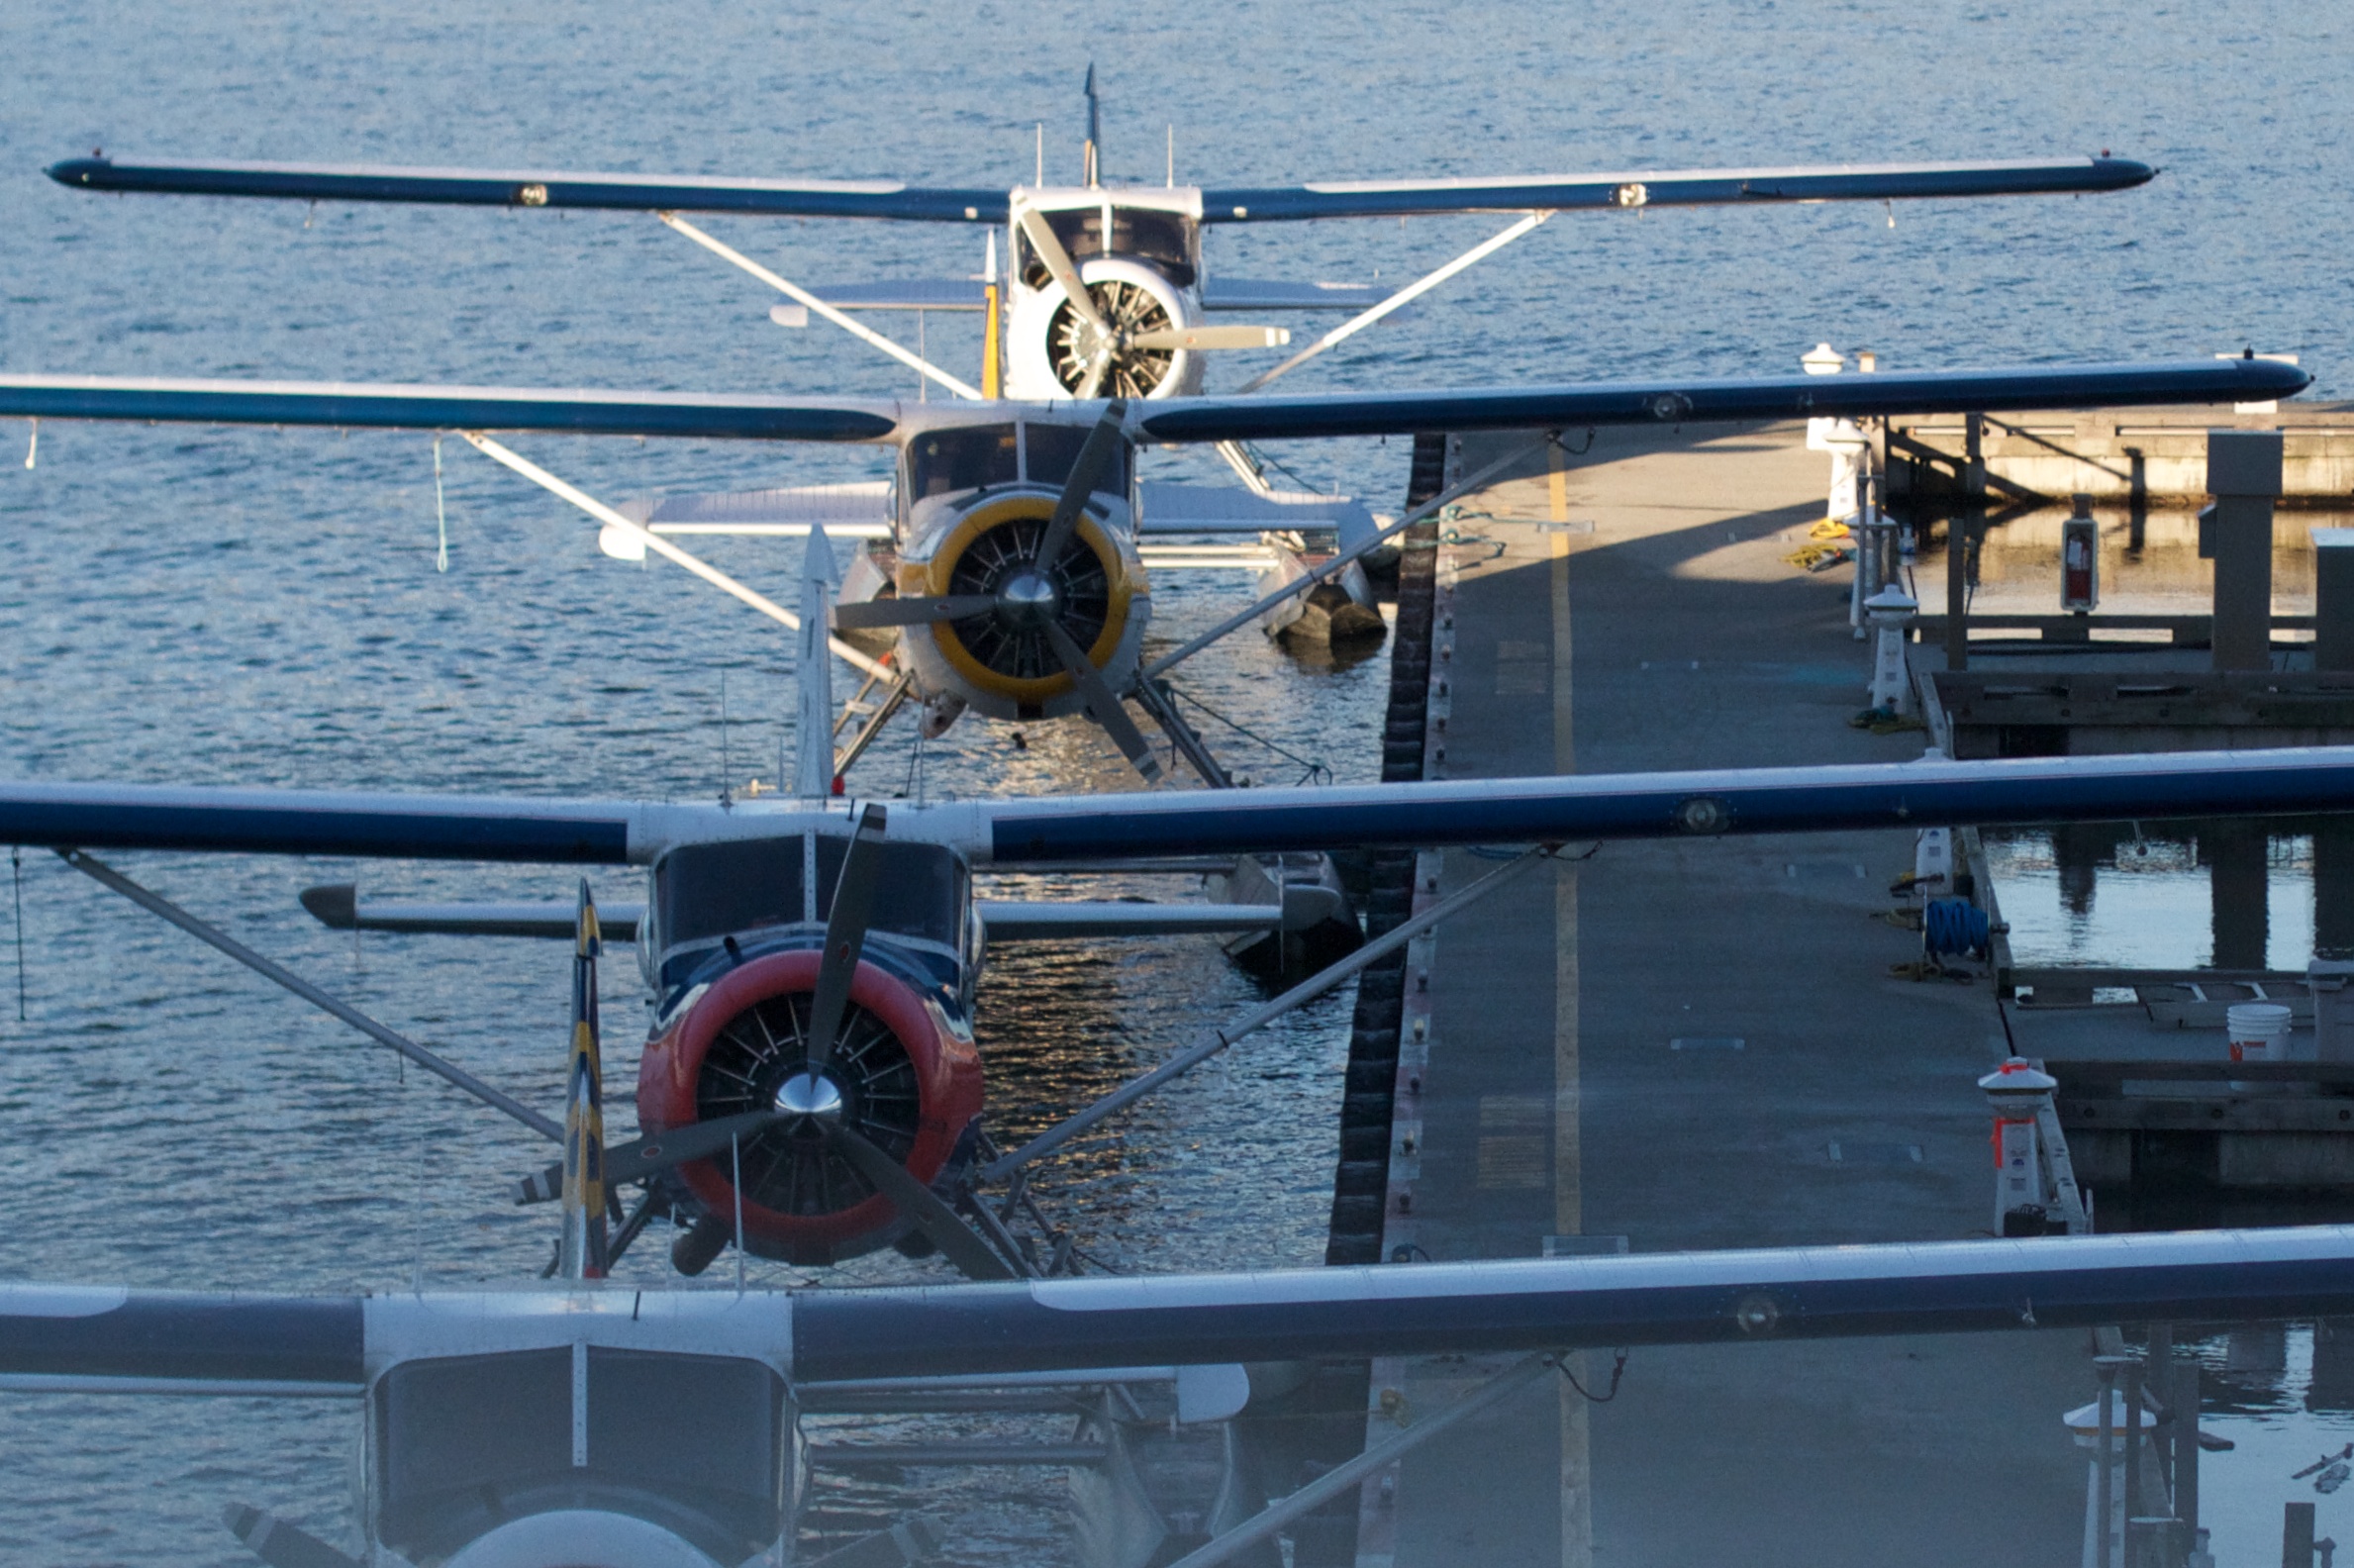
wing, airplane, aircraft, vehicle, aviation, flight, helicopter, air force, atmosphere of earth